Question: Please indicate a possible affordance area of the bench that can be used for sitting
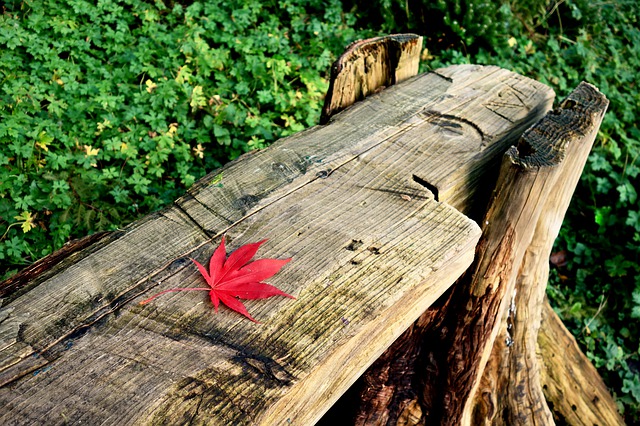
Answer: [2.5, 59.5, 554.5, 422.5]